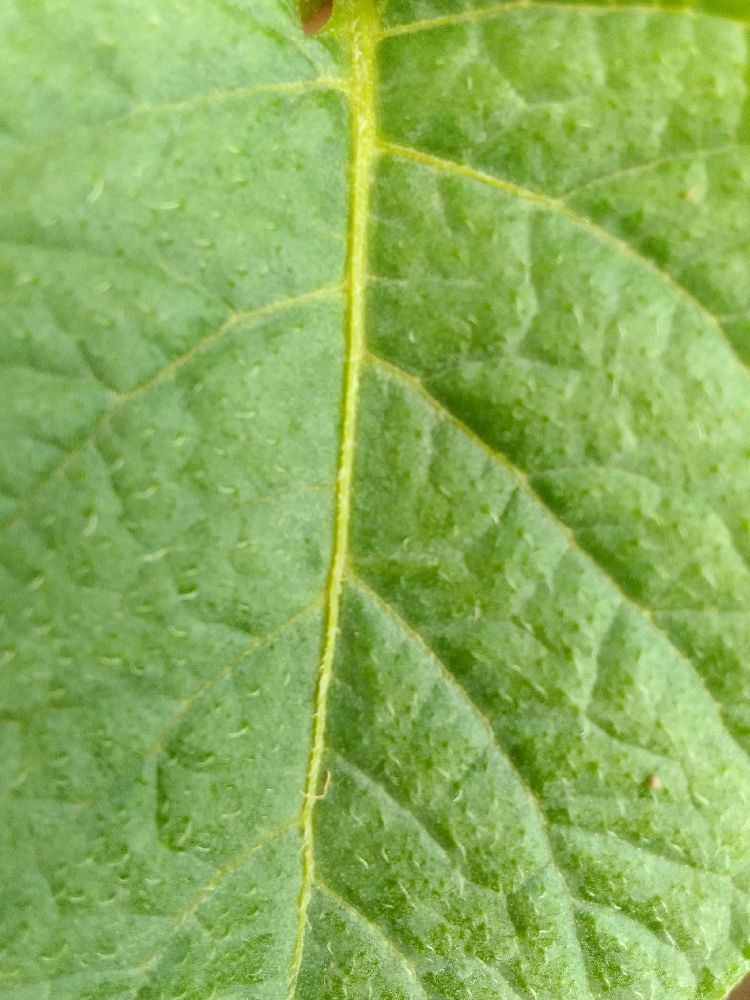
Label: Healthy